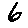
Label: 6